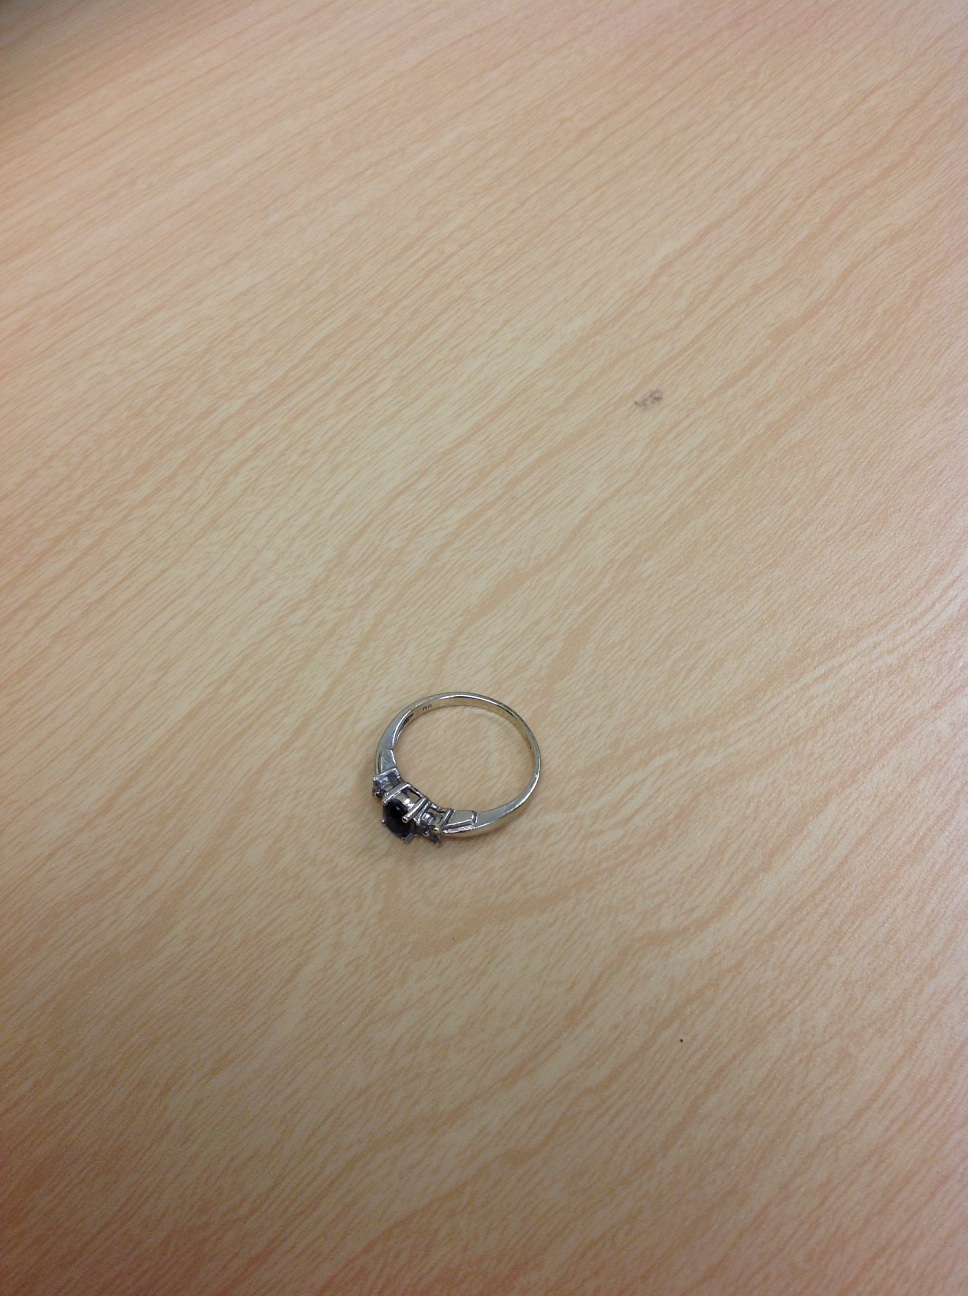Question: what is it
Answer: ring